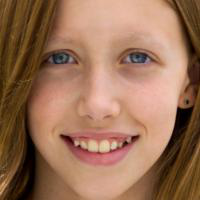
Age group: age 11-20